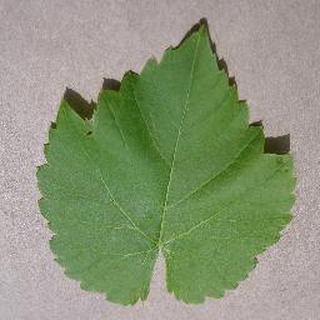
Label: healthy_grape